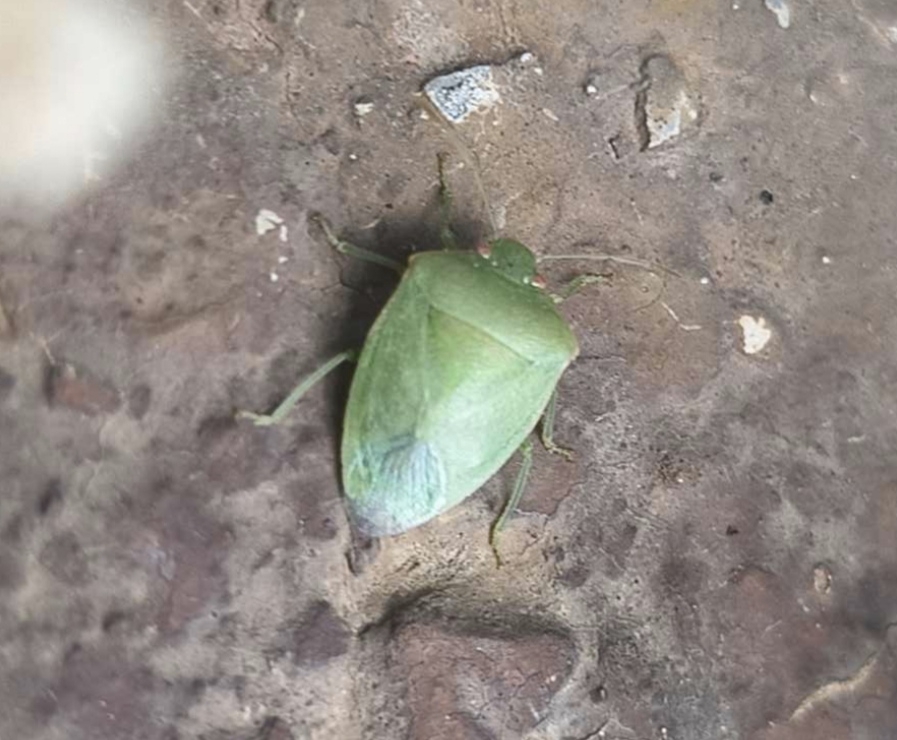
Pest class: stink_bug